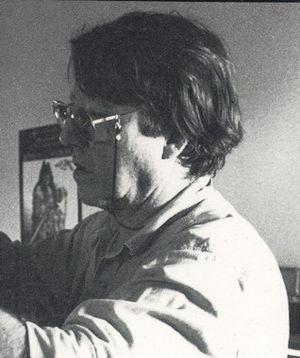
Jacques Schmidt
Jacques Schmidt est un costumier de théâtre français né le 16 mars 1933 à Briançon et mort le 8 septembre 1996 à Paris.
Le Ring du centenaire est la production de L'Anneau du Nibelung de Richard Wagner réalisée en 1976 au Festival de Bayreuth par Pierre Boulez et Patrice Chéreau pour célébrer à la fois le centenaire du festival et la première exécution complète du cycle de la Tétralogie.